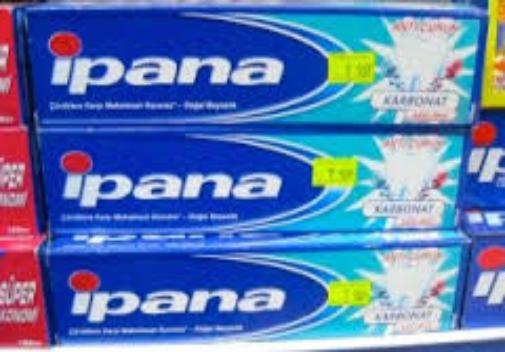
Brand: Ipana
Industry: Necessities